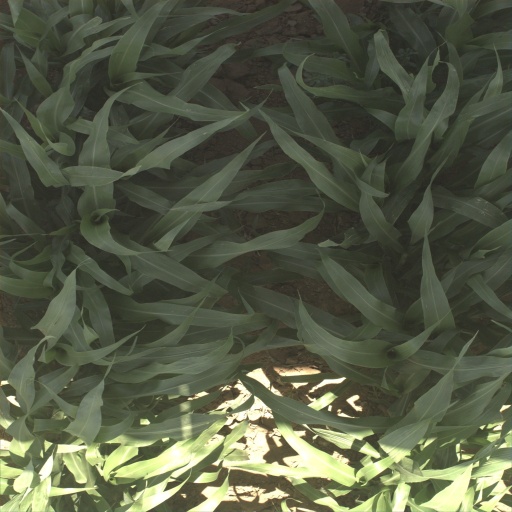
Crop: sorghum